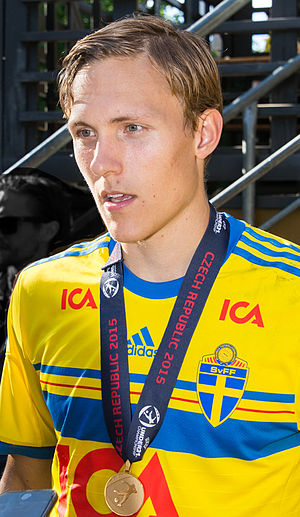
Ludwig Augustinsson
Ludwig Augustinsson er en svensk fodboldspiller, der spiller i den tyske Bundesligaklub Werder Bremen. Han spillede i perioden 2015-17 for den danske Superligaklub F.C. København.